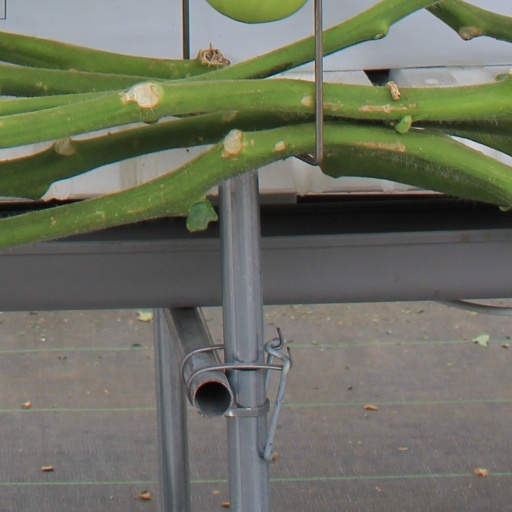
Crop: tomato